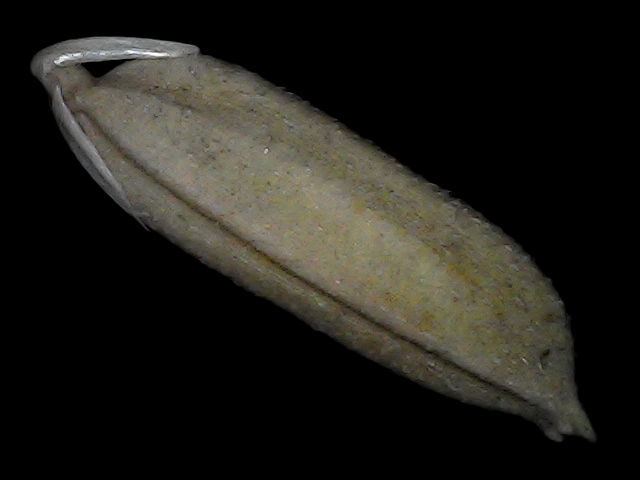
Rice variety: Bd72